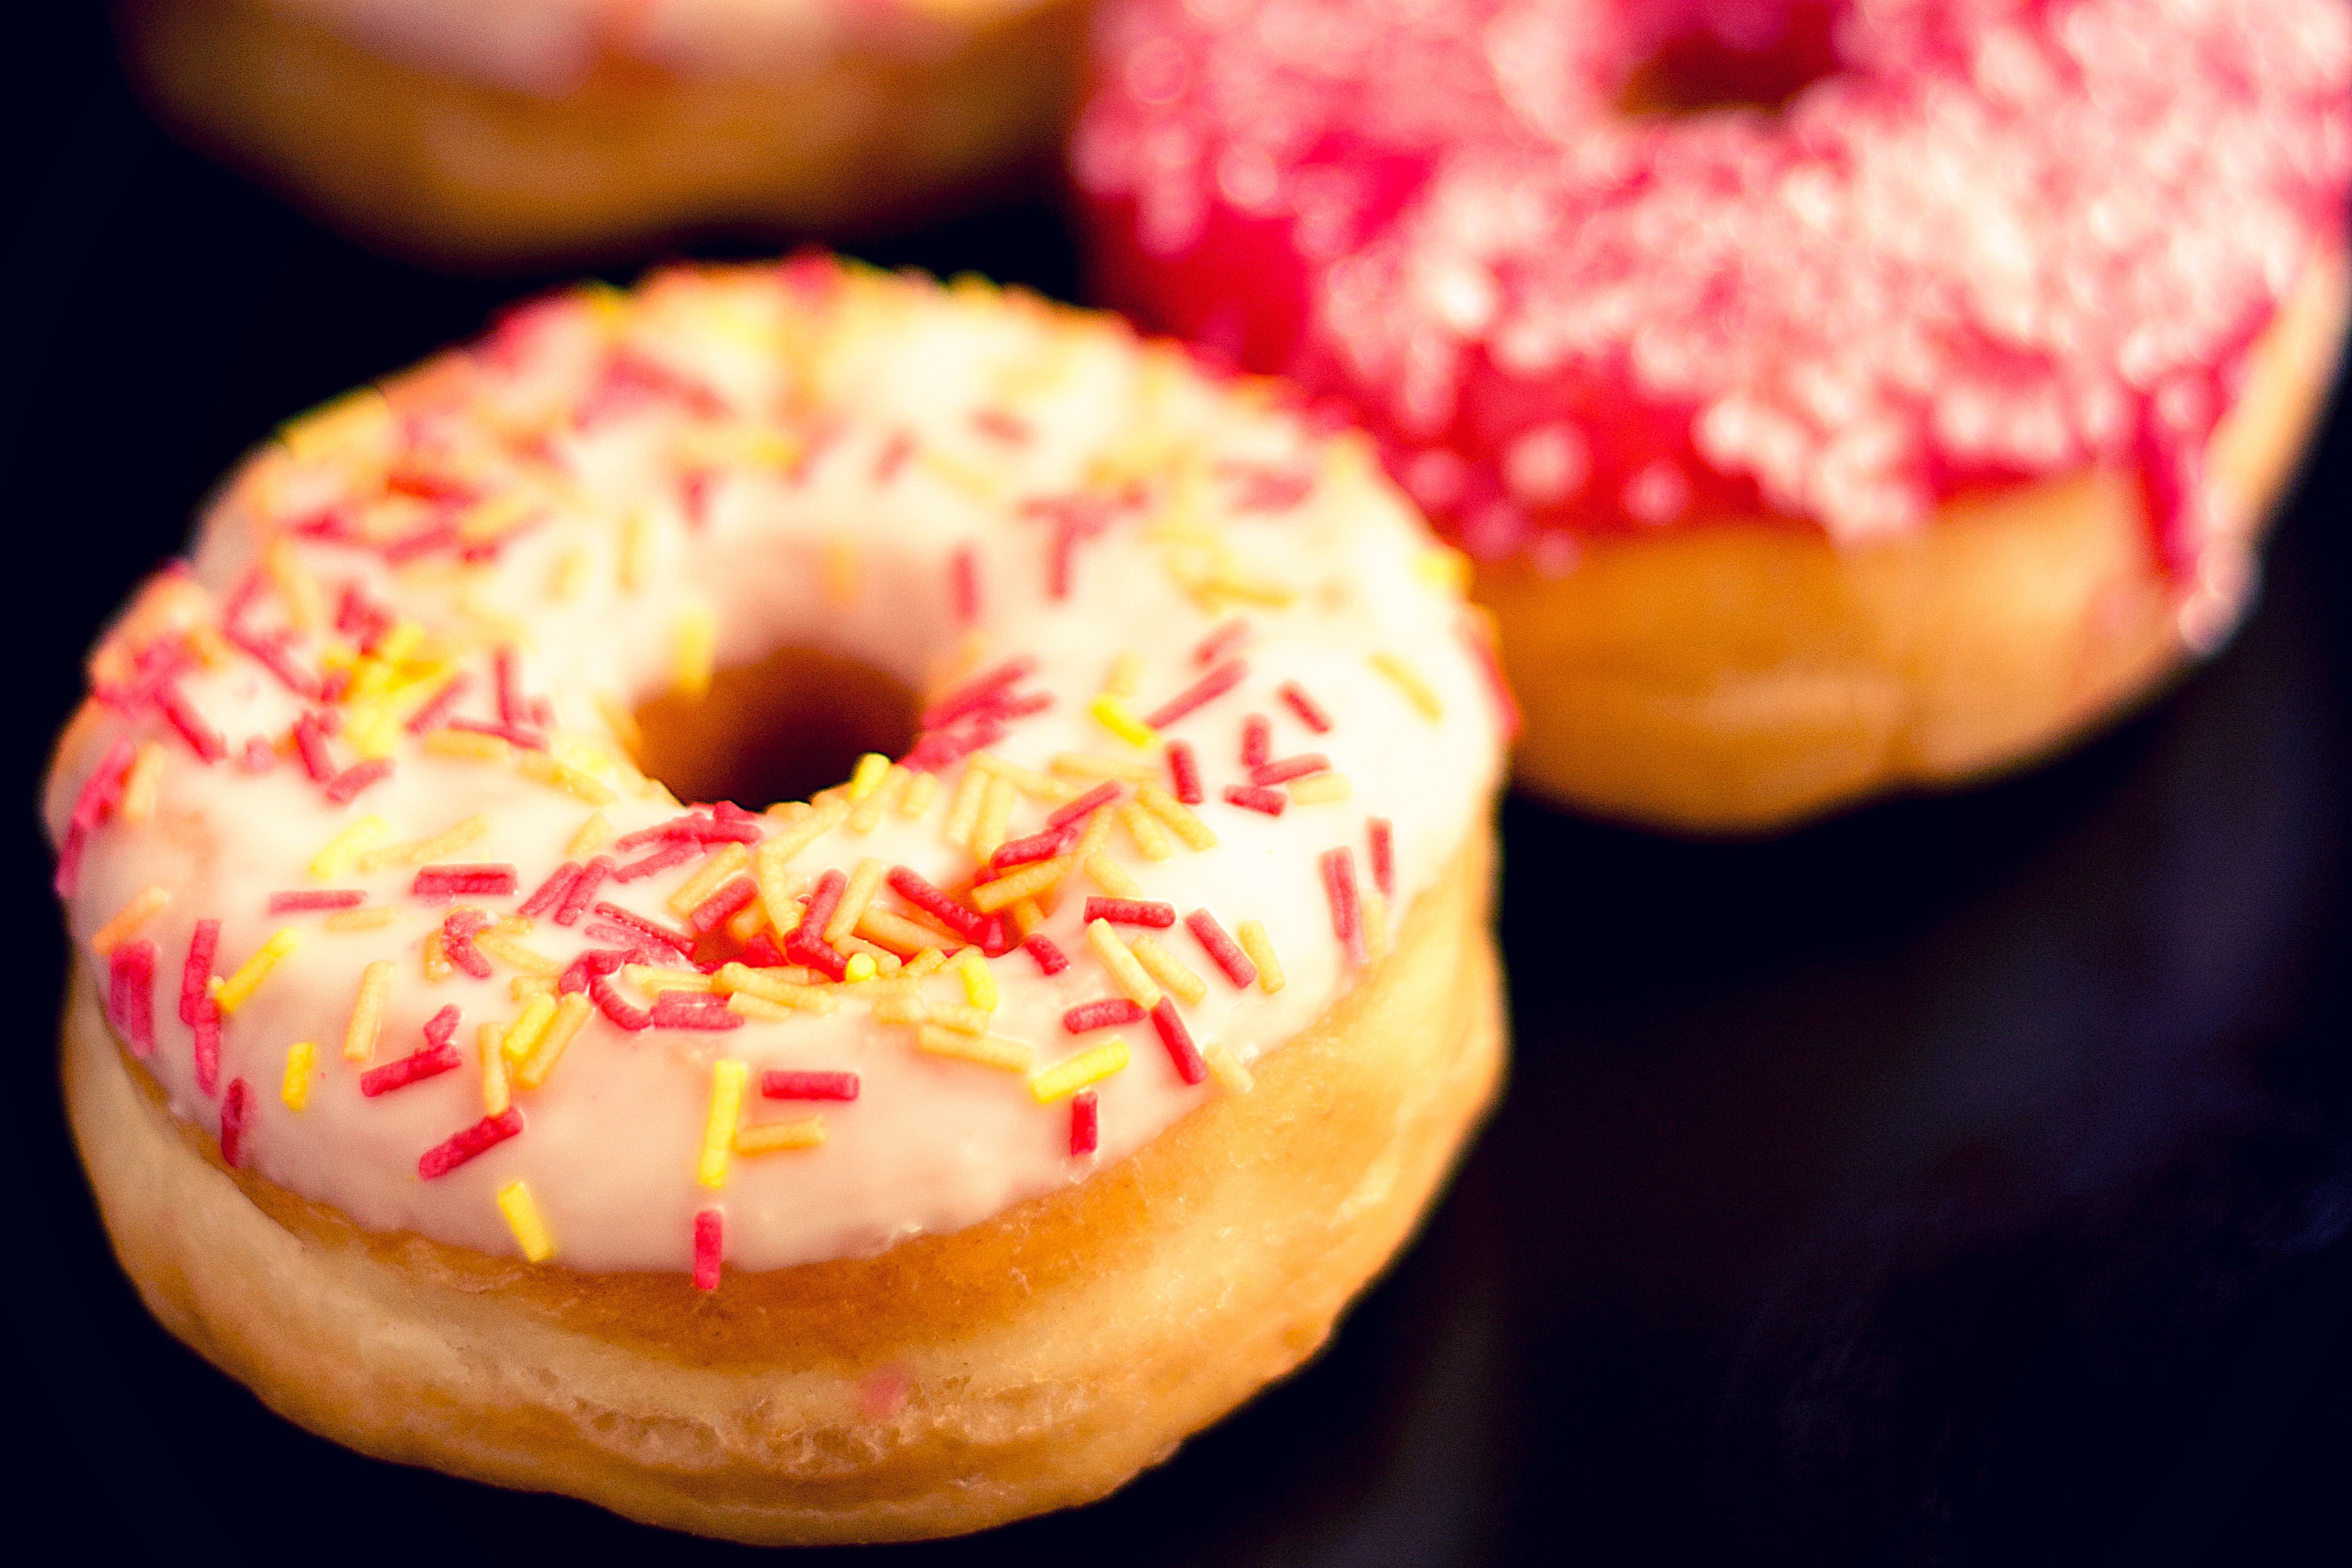
food, cuisine, doughnut, dish, baked goods, cider doughnut, ingredient, dessert, p czki, glaze, sweetness, baking, sprinkles, pastry, ciambella, bagel, produce, zeppole, finger food, sugar, confectionery